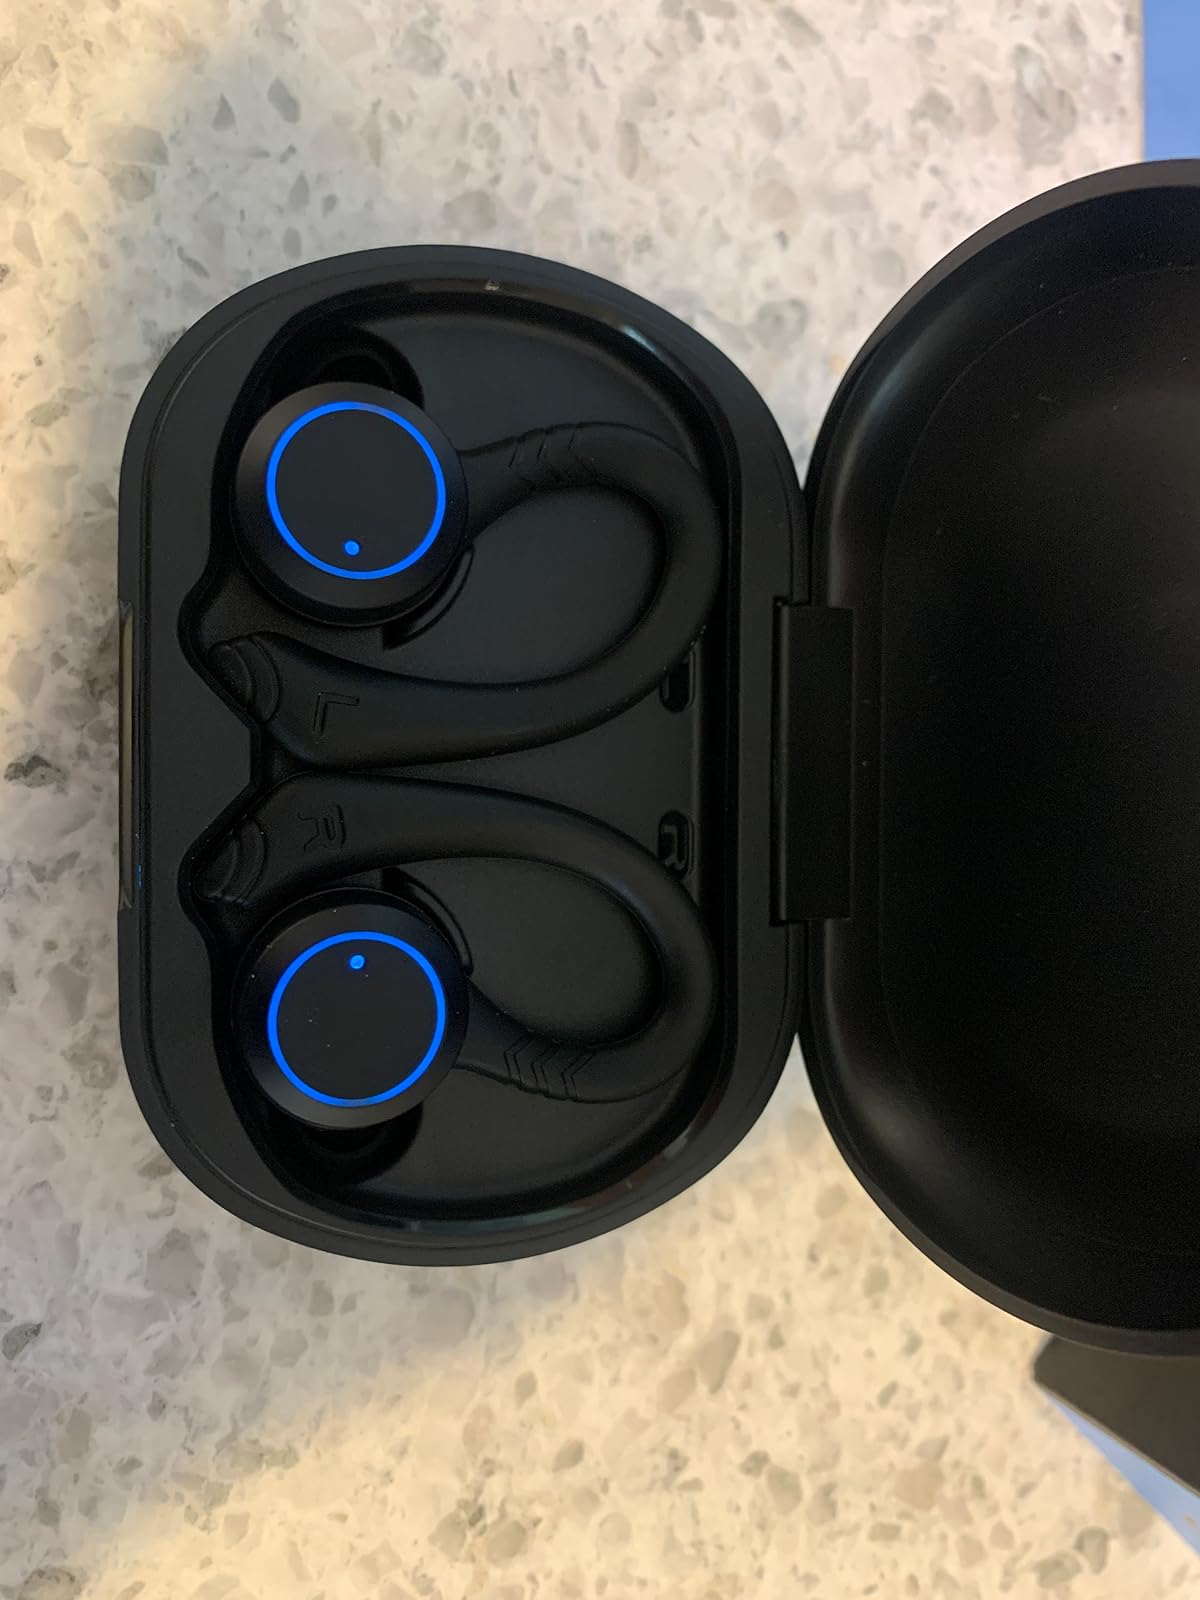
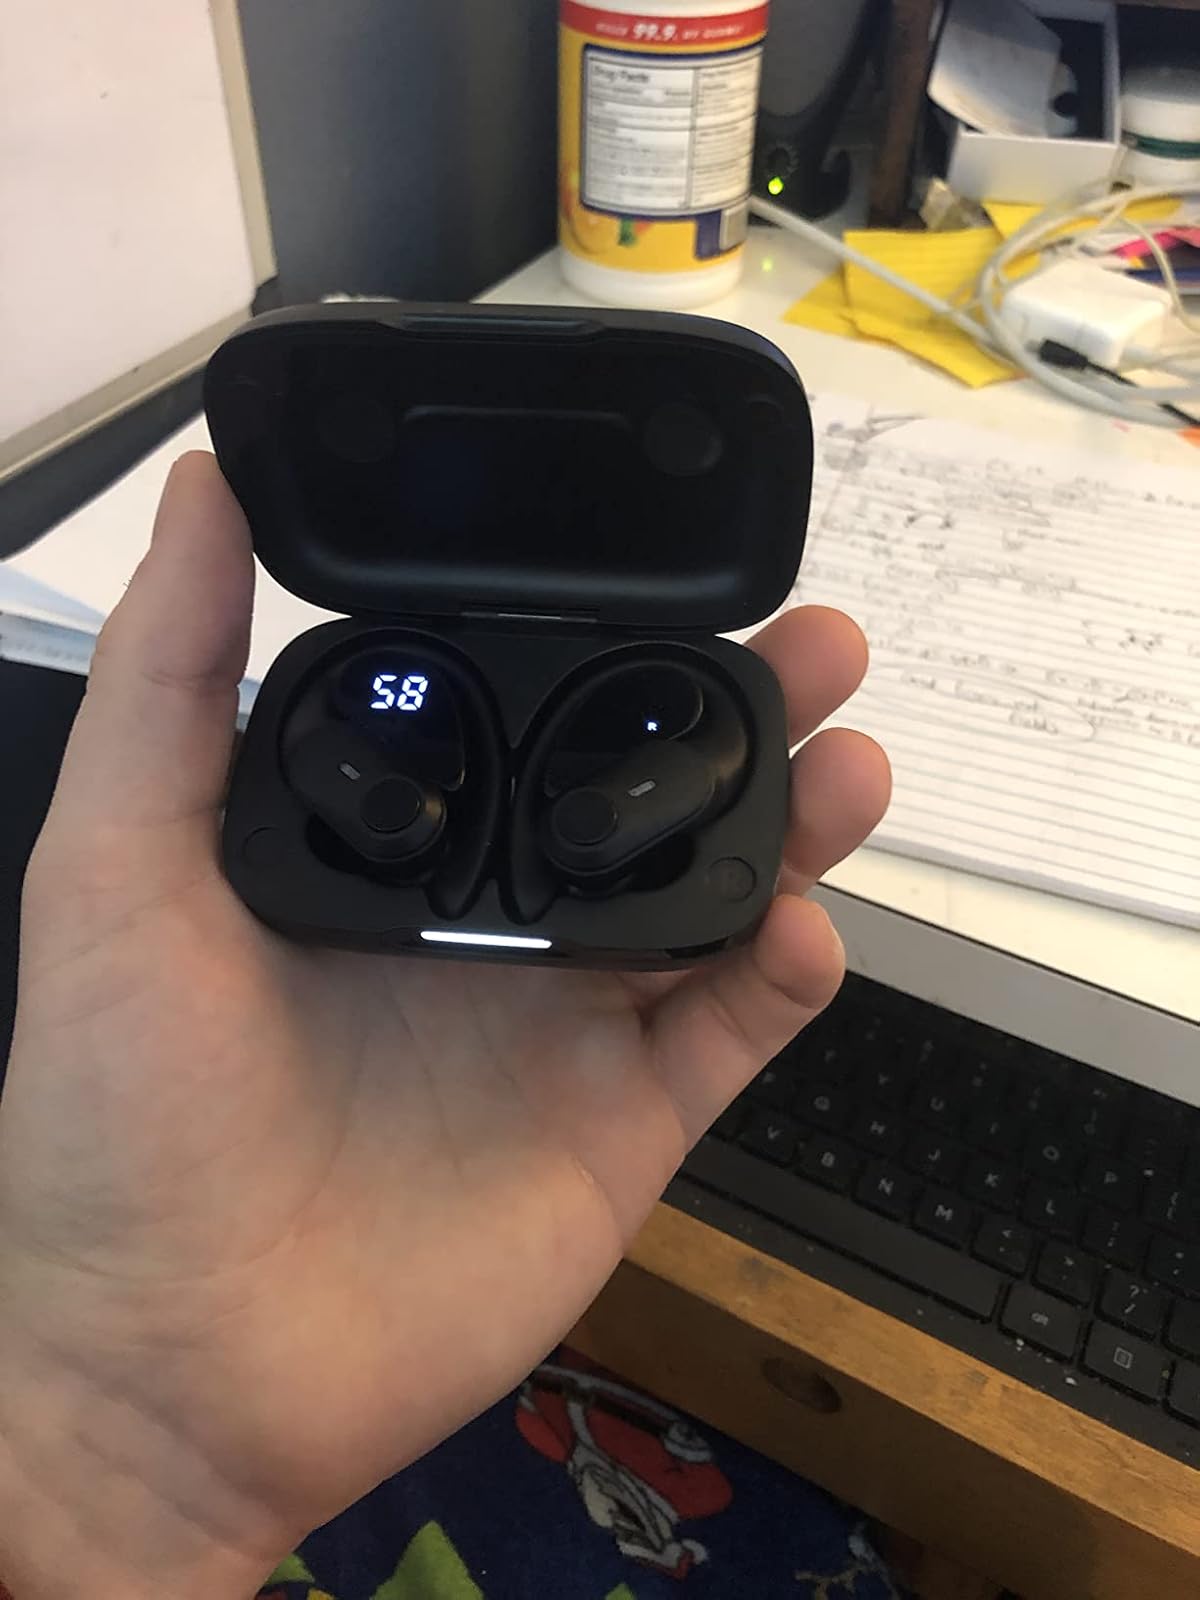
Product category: earbuds
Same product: no